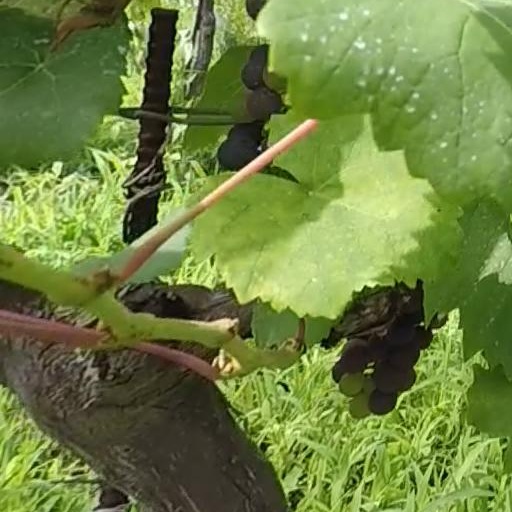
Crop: grape